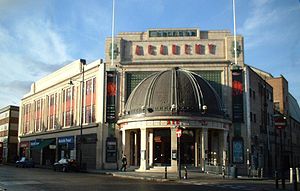
Carling Academy Brixton
Brixton Academy
Carling Academy Brixton, også kendt ved sit tidligere navn Brixton Academy, er en stor koncertsal i Brixton i London. Der er kapacitet til 4921 tilskuere.